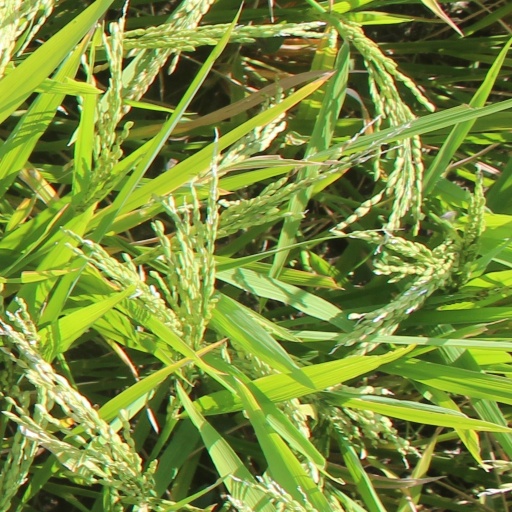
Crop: rice